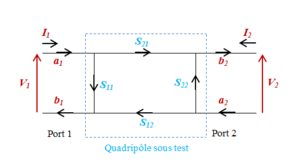
Diagramme de fluence dans le cas de la mesure d'un quadripôle
Un analyseur de réseau est un instrument de mesure qui permet de déterminer les paramètres S d'un circuit électrique. Les analyseurs de réseau les plus perfectionnés mesurent également d'autres paramètres, tels que les paramètres Y, Z et H. Cet instrument est généralement utilisé pour caractériser les quadripôles, mais peut être utilisés sur d'autres réseaux. On utilise généralement un analyseur de réseau dans le domaine des radiofréquences afin de caractériser les filtres, les câbles et les antennes.